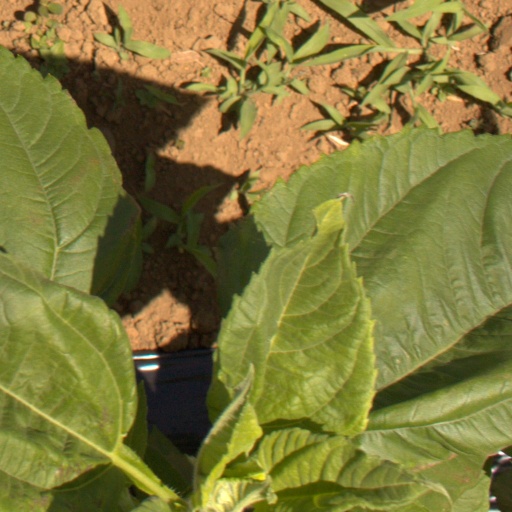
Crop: Jerusalem artichoke